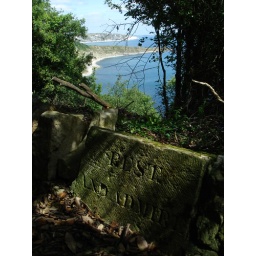
Engraved stone sign above Durlston Bay. Photo by D. Greves.